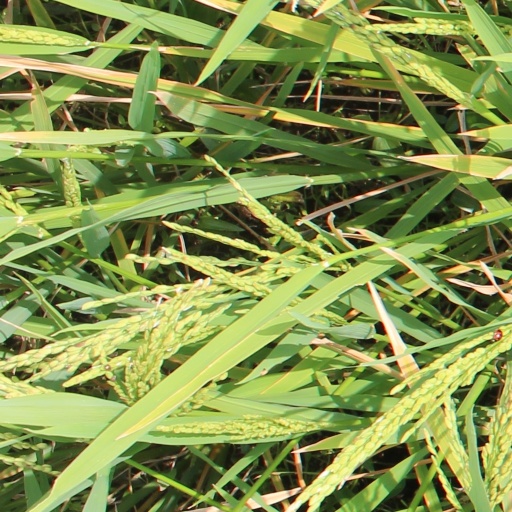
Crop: rice